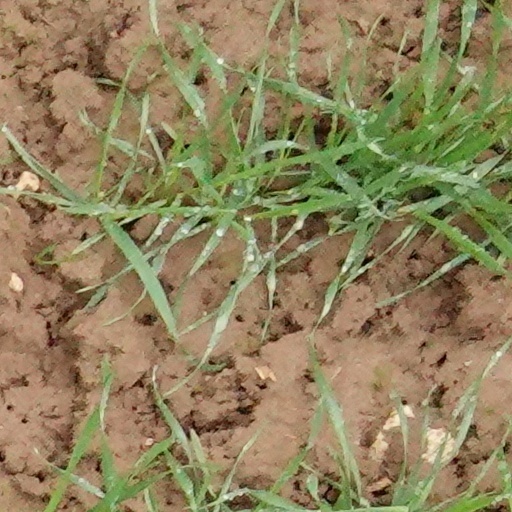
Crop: wheat